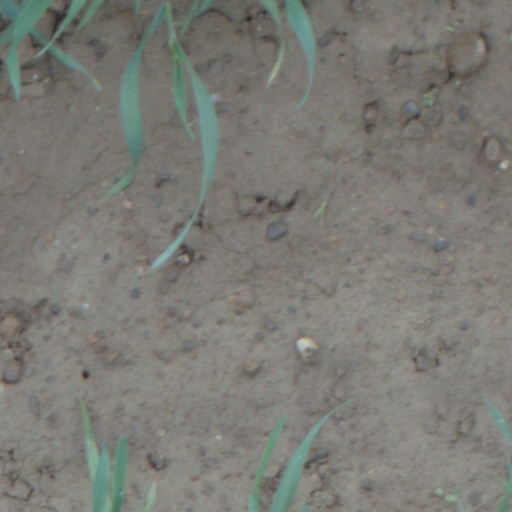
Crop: wheat